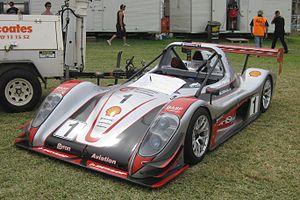
Radical Sportcars est un constructeur britannique de voitures de courses de type Sport-prototypes. La marque a été créée en janvier 1997 par deux pilotes amateurs également ingénieurs, Mick Hyde et Phil Abbott, dont le but était de proposer une voiture homologuée pour la route mais pouvant également rouler sur circuit sans aucune modification.